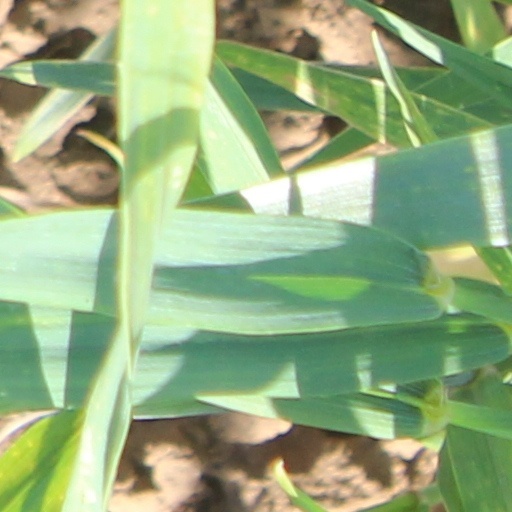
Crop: wheat